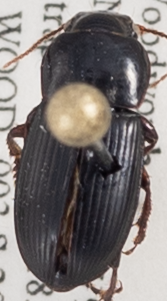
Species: Harpalus somnulentus
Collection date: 2018-05-15
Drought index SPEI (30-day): -1.28
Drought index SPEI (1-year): -1.01
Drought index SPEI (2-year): -0.03